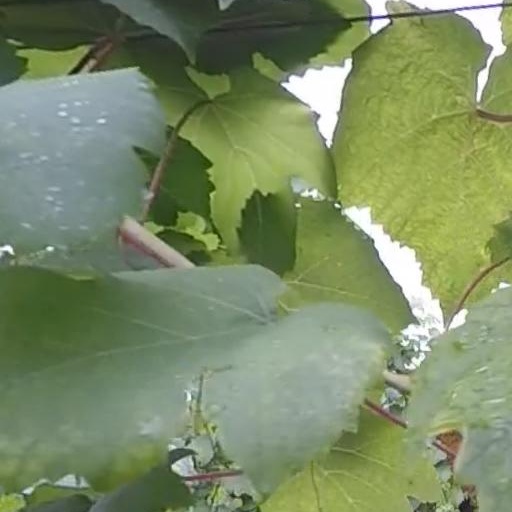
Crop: grape